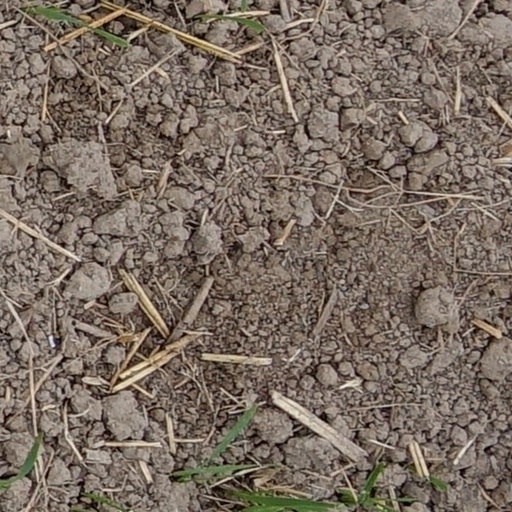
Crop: wheat